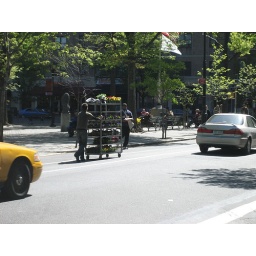
10th Street. Pushing a rack of flowers down the bike lane in the East Village.